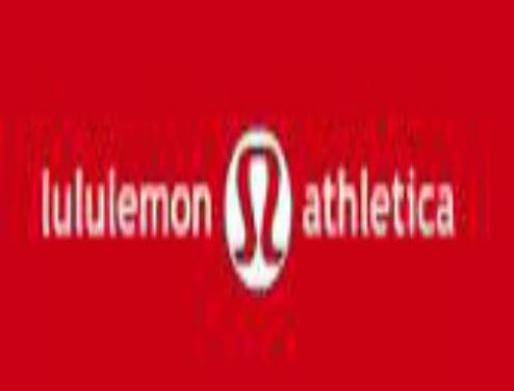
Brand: lululemon athletica-1
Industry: Sports